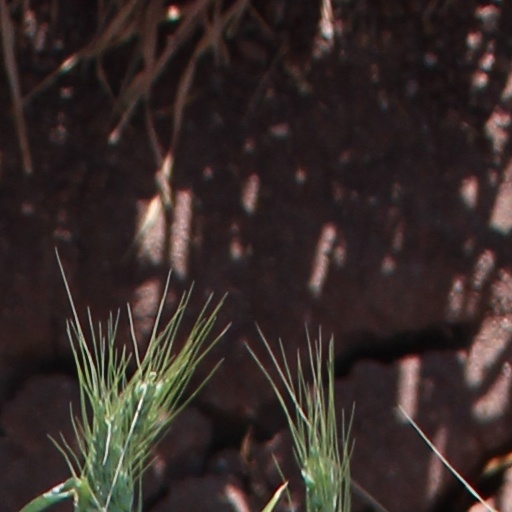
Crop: wheat